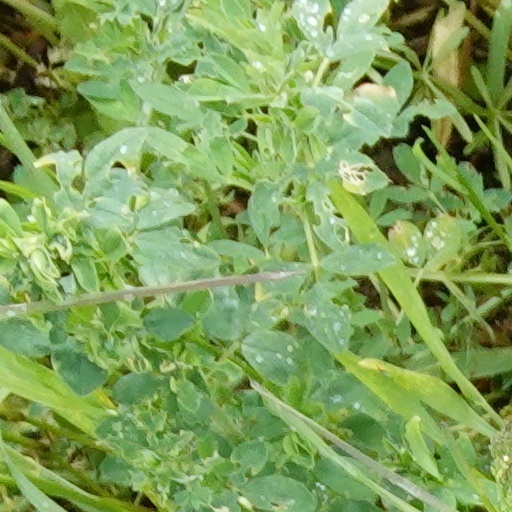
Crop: wheat